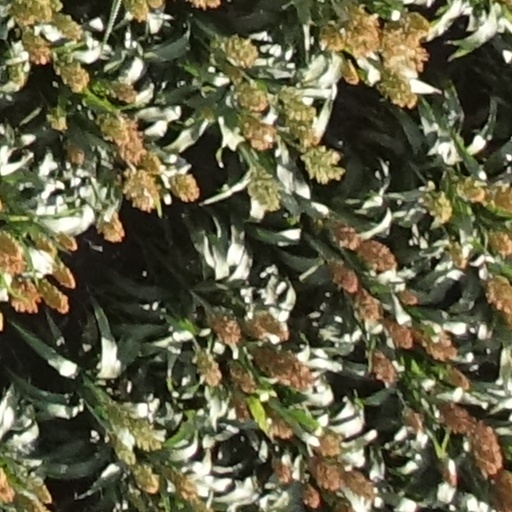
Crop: sorghum